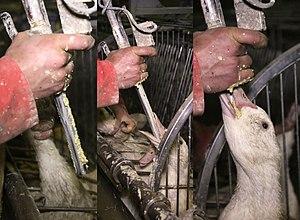
Composite montrant le détail du travail de gavage
Le foie gras est une spécialité culinaire à base de foie gras frais issu de l'élevage et de l'engraissement par gavage des oies et des canards.